Macaulay Culkin filmography

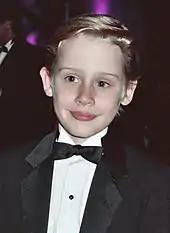
Macaulay Culkin in 1991

Macaulay Culkin is an American actor and musician. Considered one of the most successful child actors of the 1990s, Culkin rose to prominence for his role as Kevin McCallister in "Home Alone" for which he received a Golden Globe nomination.